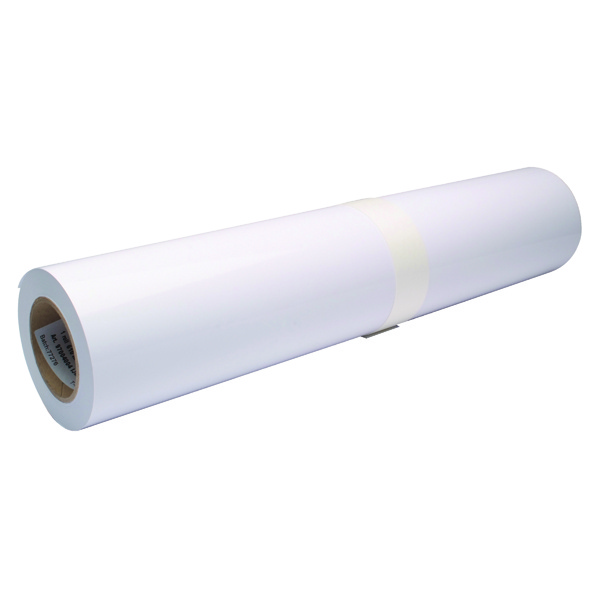
Canon Instant Dry Inkjet Photo Paper 1067mm x 30m Satin
Brand: Canon
Description Canon Instant Dry Inkjet Photo Paper 1067mm x 30m Satin 97004009 With heavy 190gsm stock and 92% opacity, Canon Instant Dry Photo Paper is the optimal choice for posters, signage and other printing where a professional finish is vital. Ink dries instantly, with four levels for maximum absorption - making it suitable for immediate lamination.
Category: Cameras & Optics > Camera & Optic Accessories > Camera Parts & Accessories > Camera Film